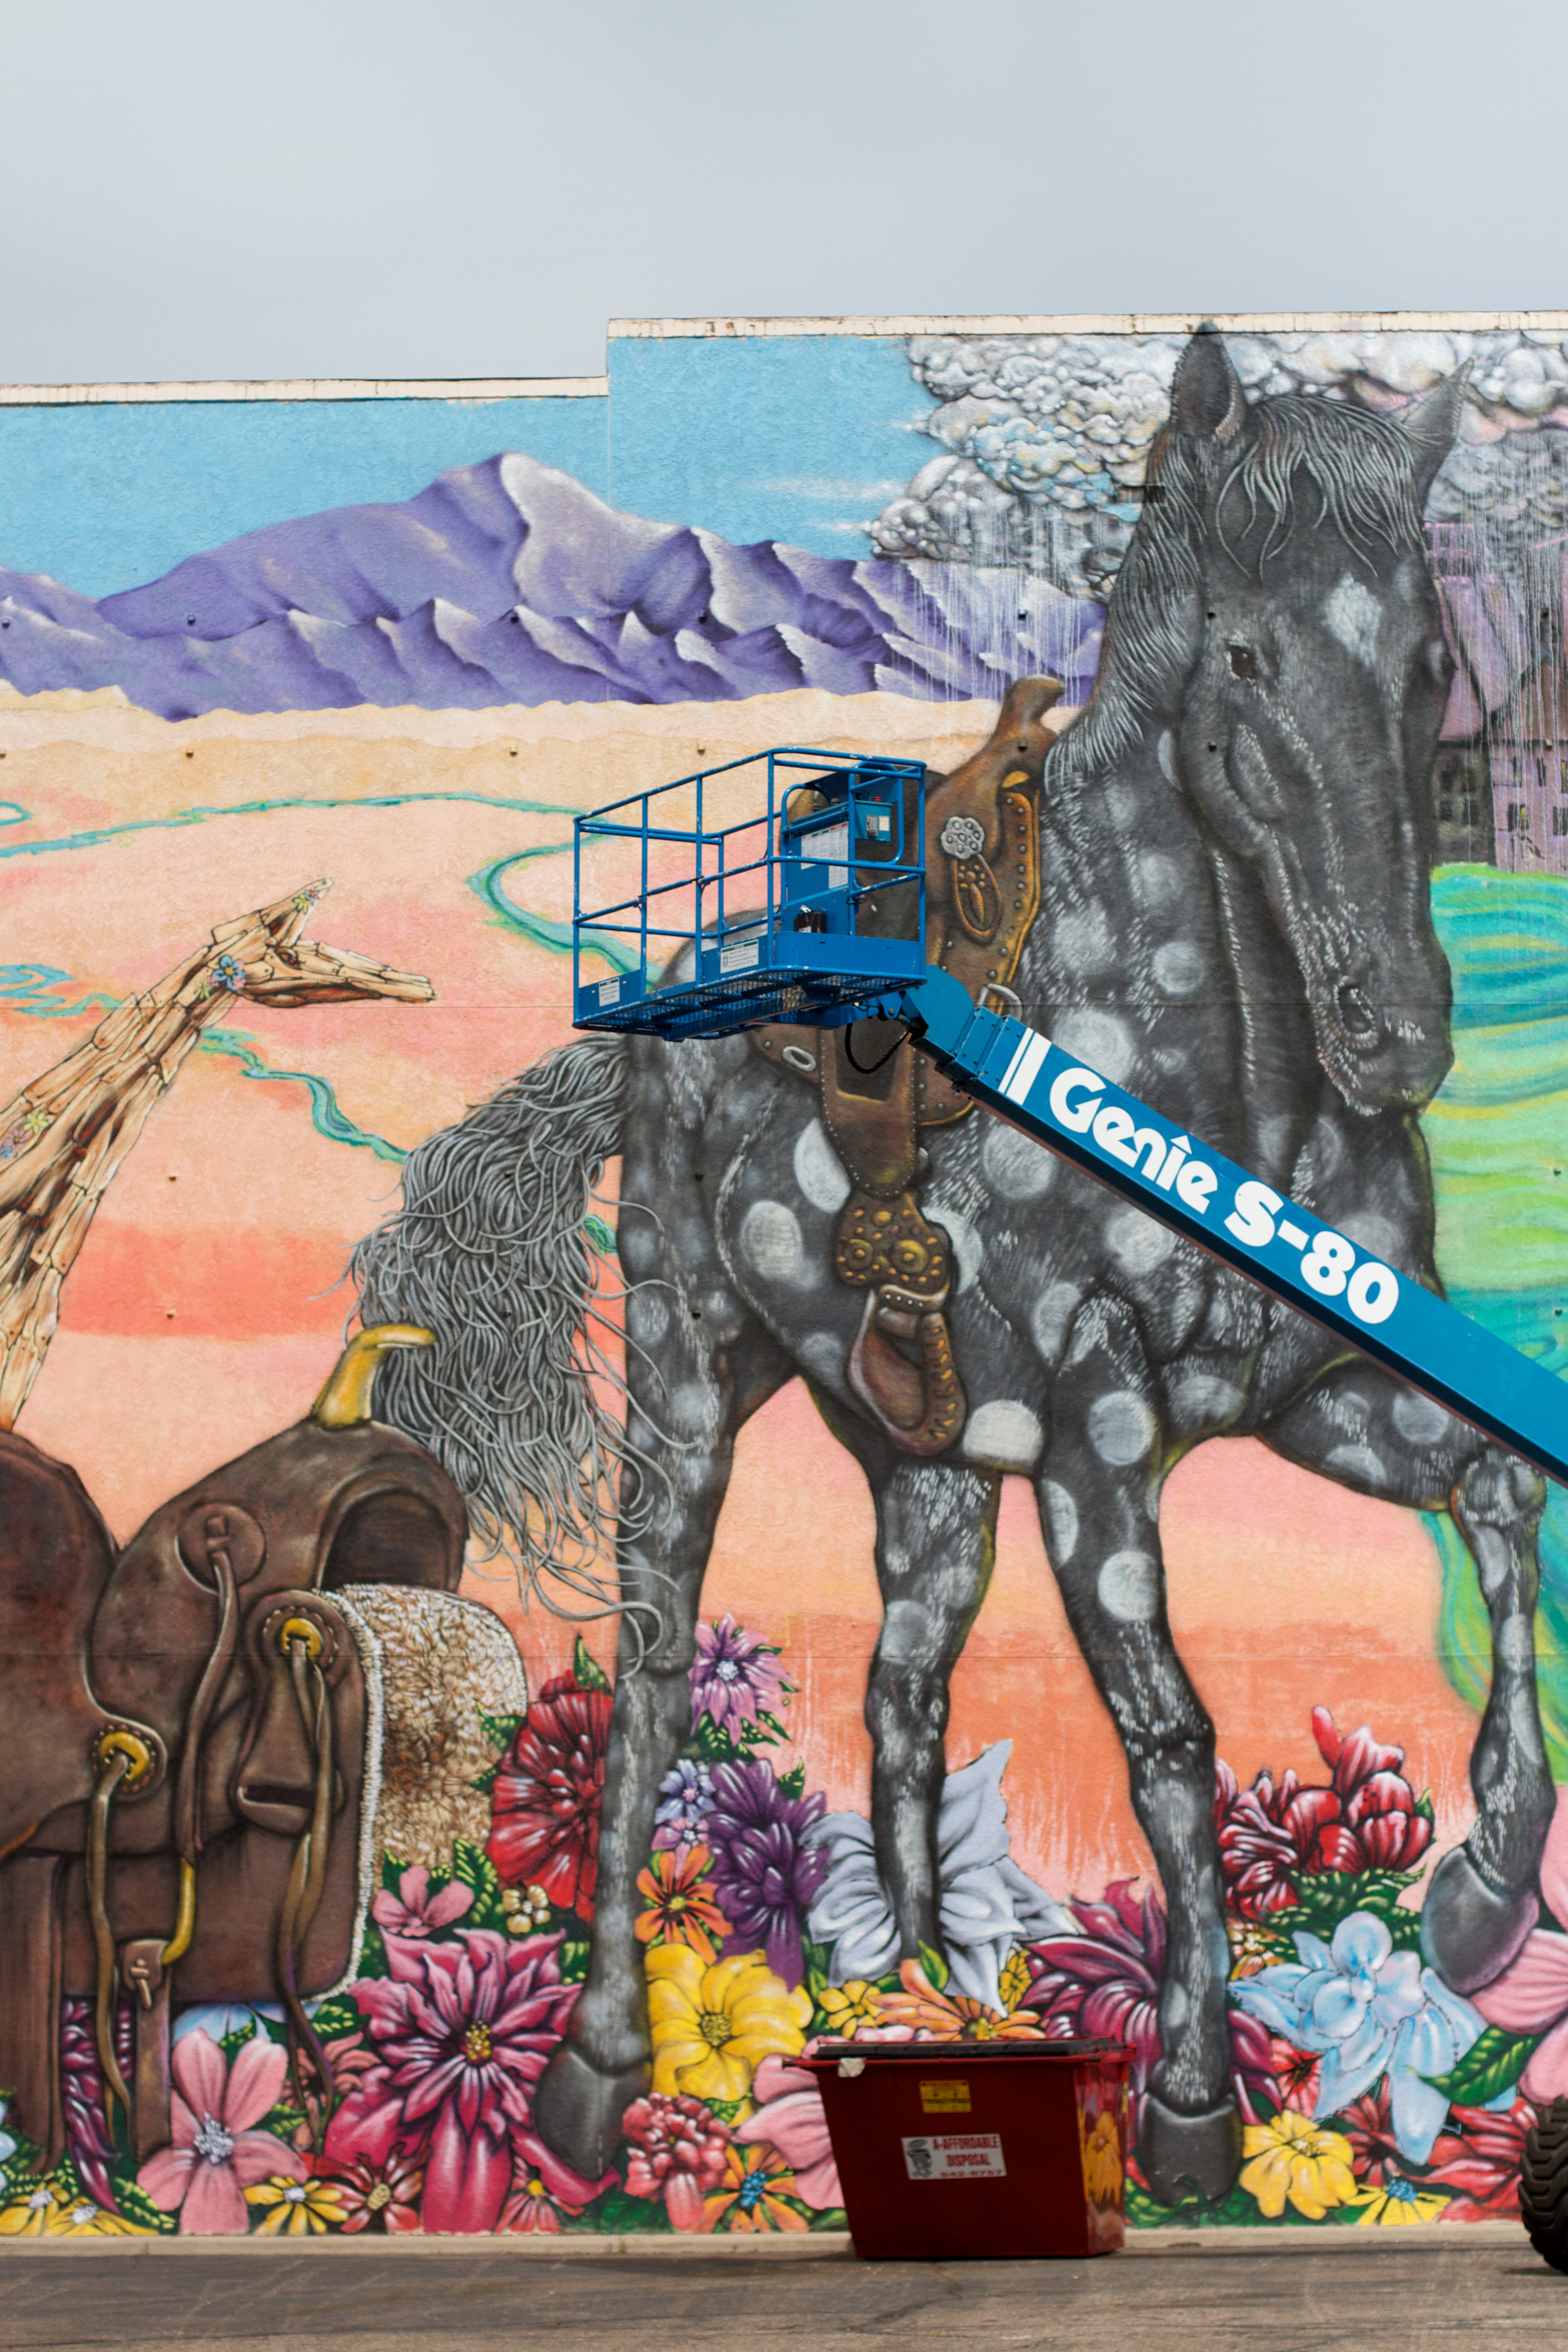
painting, art, illustration, mural, modern art